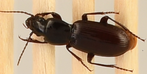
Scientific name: Pterostichus restrictus
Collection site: Niwot Ridge NEON (NIWO), plot NIWO_001